Ki Teitzei

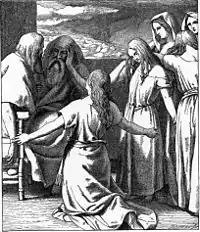
The Daughters of Zelophehad (illustration from the 1897 "Bible Pictures and What They Teach Us" by Charles Foster)

The Gemara recounted a discussion regarding the right of the firstborn in Deuteronomy 21:17. Once Rabbi Jannai was walking, leaning on the shoulder of Rabbi Simlai his attendant, and Rabbi Judah the Prince came to meet them. Rabbi Judah the Prince asked Rabbi Jannai what the Scriptural basis was for the proposition that a son takes precedence over a daughter in the inheritance of a mother's estate. Rabbi Jannai replied that the plural use of the term "tribes" in the discussion of the inheritance of the daughters of Zelophehad in Numbers 36:8 indicates that the mother's tribe is to be compared to the father's tribe, and as in the case of the father's tribe, a son takes precedence over a daughter, so in the case of the mother's tribe, a son should take precedence over a daughter. Rabbi Judah the Prince challenged Rabbi Jannai, saying that if it this were so, one could say that as in the case of the father's tribe, a firstborn takes a double portion, so in the case of the mother's tribe would a firstborn take a double portion. Rabbi Jannai dismissed the remark of Rabbi Judah the Prince. The Gemara then inquired why it is true that a firstborn son takes a double share in his father's estate but not his mother's. Abaye replied that Deuteronomy 21:17 says, "of all that he [the father] has," implying all that "he" (the father) has and not all that "she" (the mother) has. The Gemara asked whether the proposition that a firstborn son takes a double portion only in the estate of his father might apply only in the case where a bachelor married a widow (who had children from her first marriage, and thus the father's firstborn son was not that of the mother). And thus where a bachelor married a virgin (so that the firstborn son of the father would also be the firstborn son of the mother) might the firstborn son also take a double portion in his mother's estate? Rav Naḥman bar Isaac replied that Deuteronomy 21:17 says, "for he [the firstborn son] is the firstfruits of his [the father's] strength," from which we can infer that the law applies to the firstfruits of the father's strength and not the firstfruits of the mother's strength. The Gemara replied that Deuteronomy 21:17 teaches that though a son was born after a miscarriage (and thus did not "open the womb" and is not regarded as a firstborn son for purposes of "sanctification to the Lord" and "redemption from the priest" in Exodus 13:2) he is nonetheless regarded as the firstborn son for purposes of inheritance. Deuteronomy 21:17 thus implies that only the son for whom the father's heart grieves is included in the law, but a miscarriage, for which the father's heart does not grieve, is excluded. (And thus, since Deuteronomy 21:17 is necessary for this deduction, it could not have been meant for the proposition that the law applies to the firstfruits of the father's strength and not of the mother's strength.) But then the Gemara reasoned that if Deuteronomy 21:17 is necessary for excluding miscarriages, then Deuteronomy 21:17 should have read, "for he is the firstfruits of strength," but Deuteronomy 21:17 in fact says, ""his" strength." Thus one may deduce two laws from Deuteronomy 21:17. But the Gemara objected further that still that the words of Deuteronomy 21:17, "the firstfruits of "his" [the father's] strength," not "her" strength, might apply only to the case of a widower (who had children from his first wife) who married a virgin (since the first son from the second marriage would be only the wife's firstborn, not the husband's). But where a bachelor married a virgin (and thus the son would be the firstborn of both the father and the mother), the firstborn son might take a double portion also in his mother's estate. But Rava concluded that Deuteronomy 21:17 states, "the right of the firstborn is his [the father's]," and this indicates that the right of the firstborn applies to a man's estate and not to a woman's.